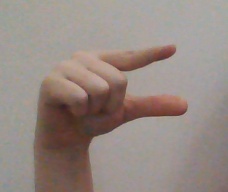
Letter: dal